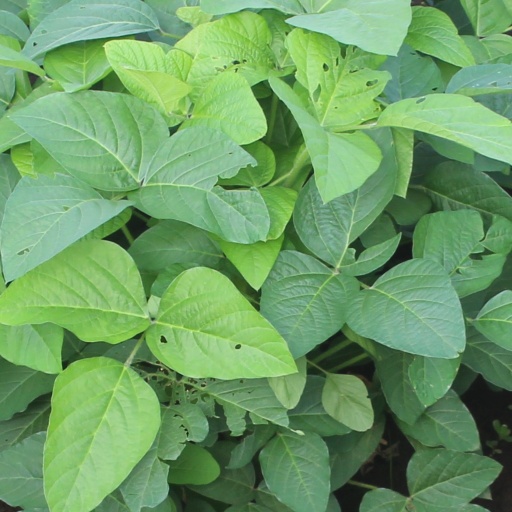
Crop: soybean